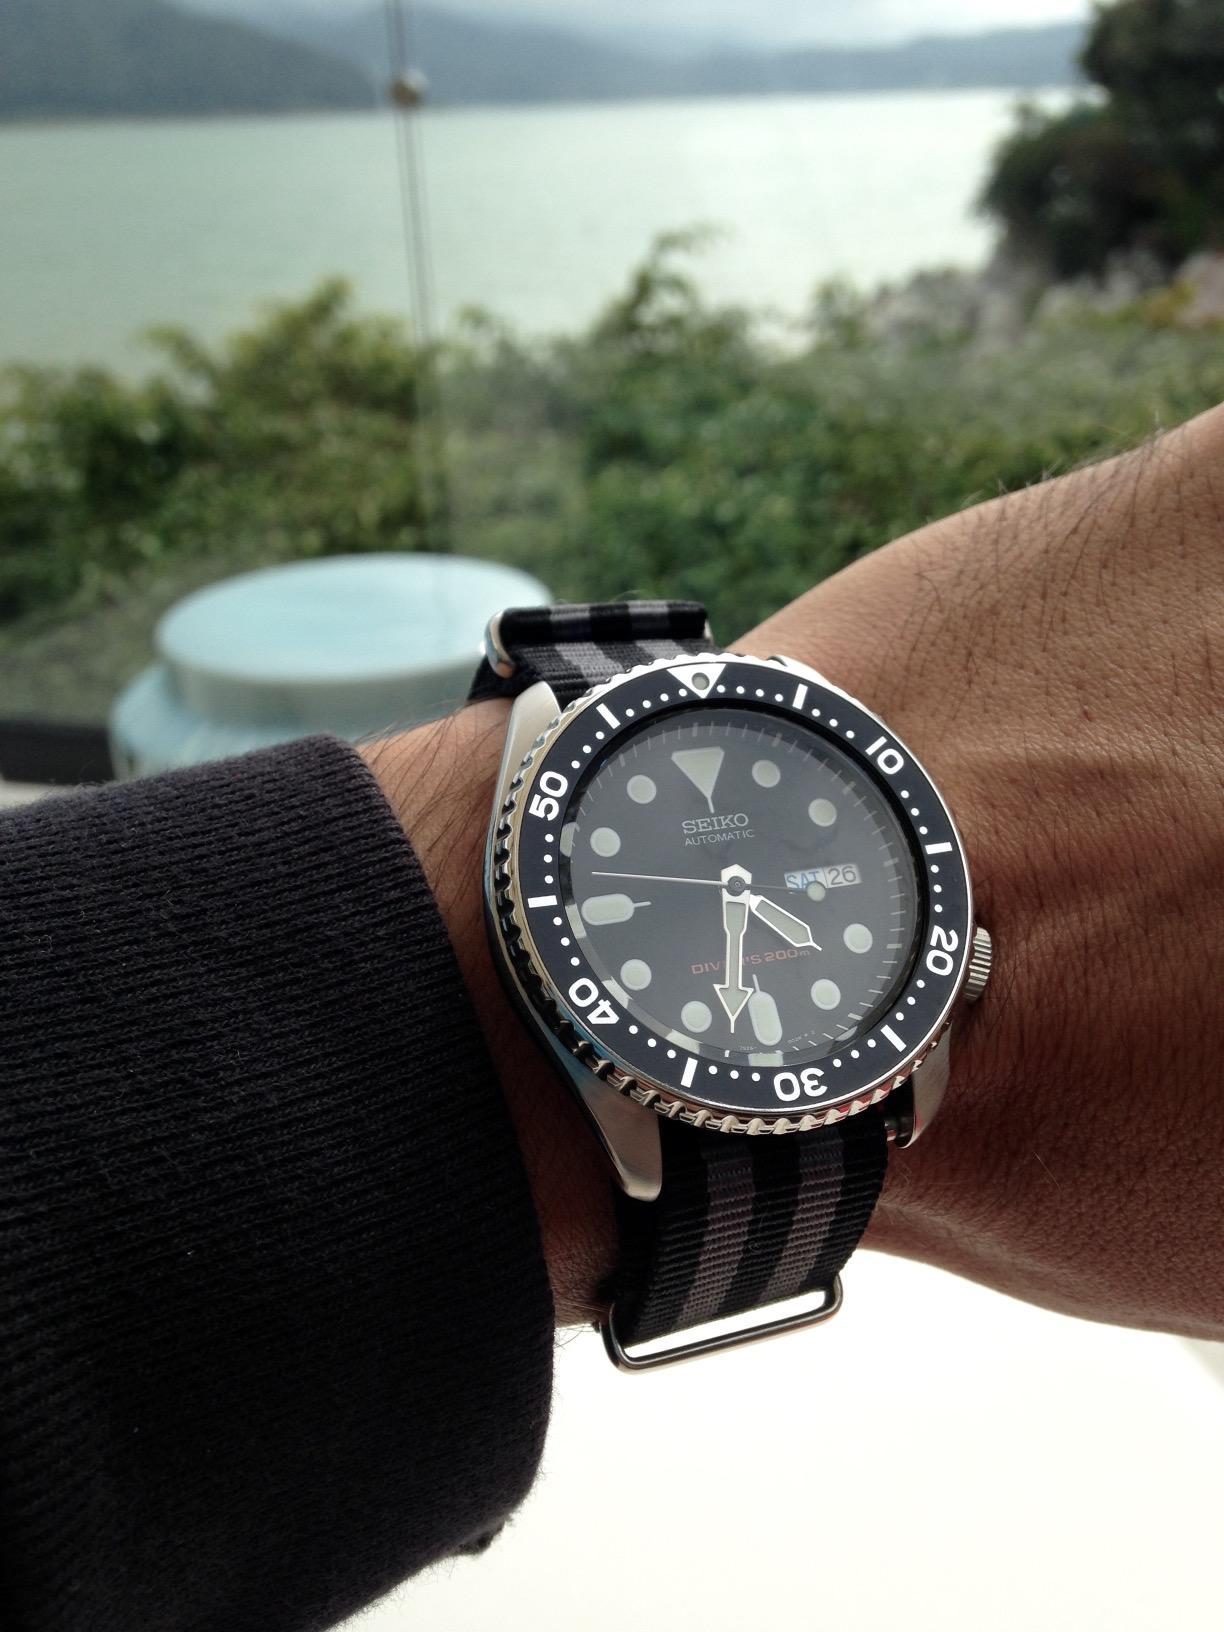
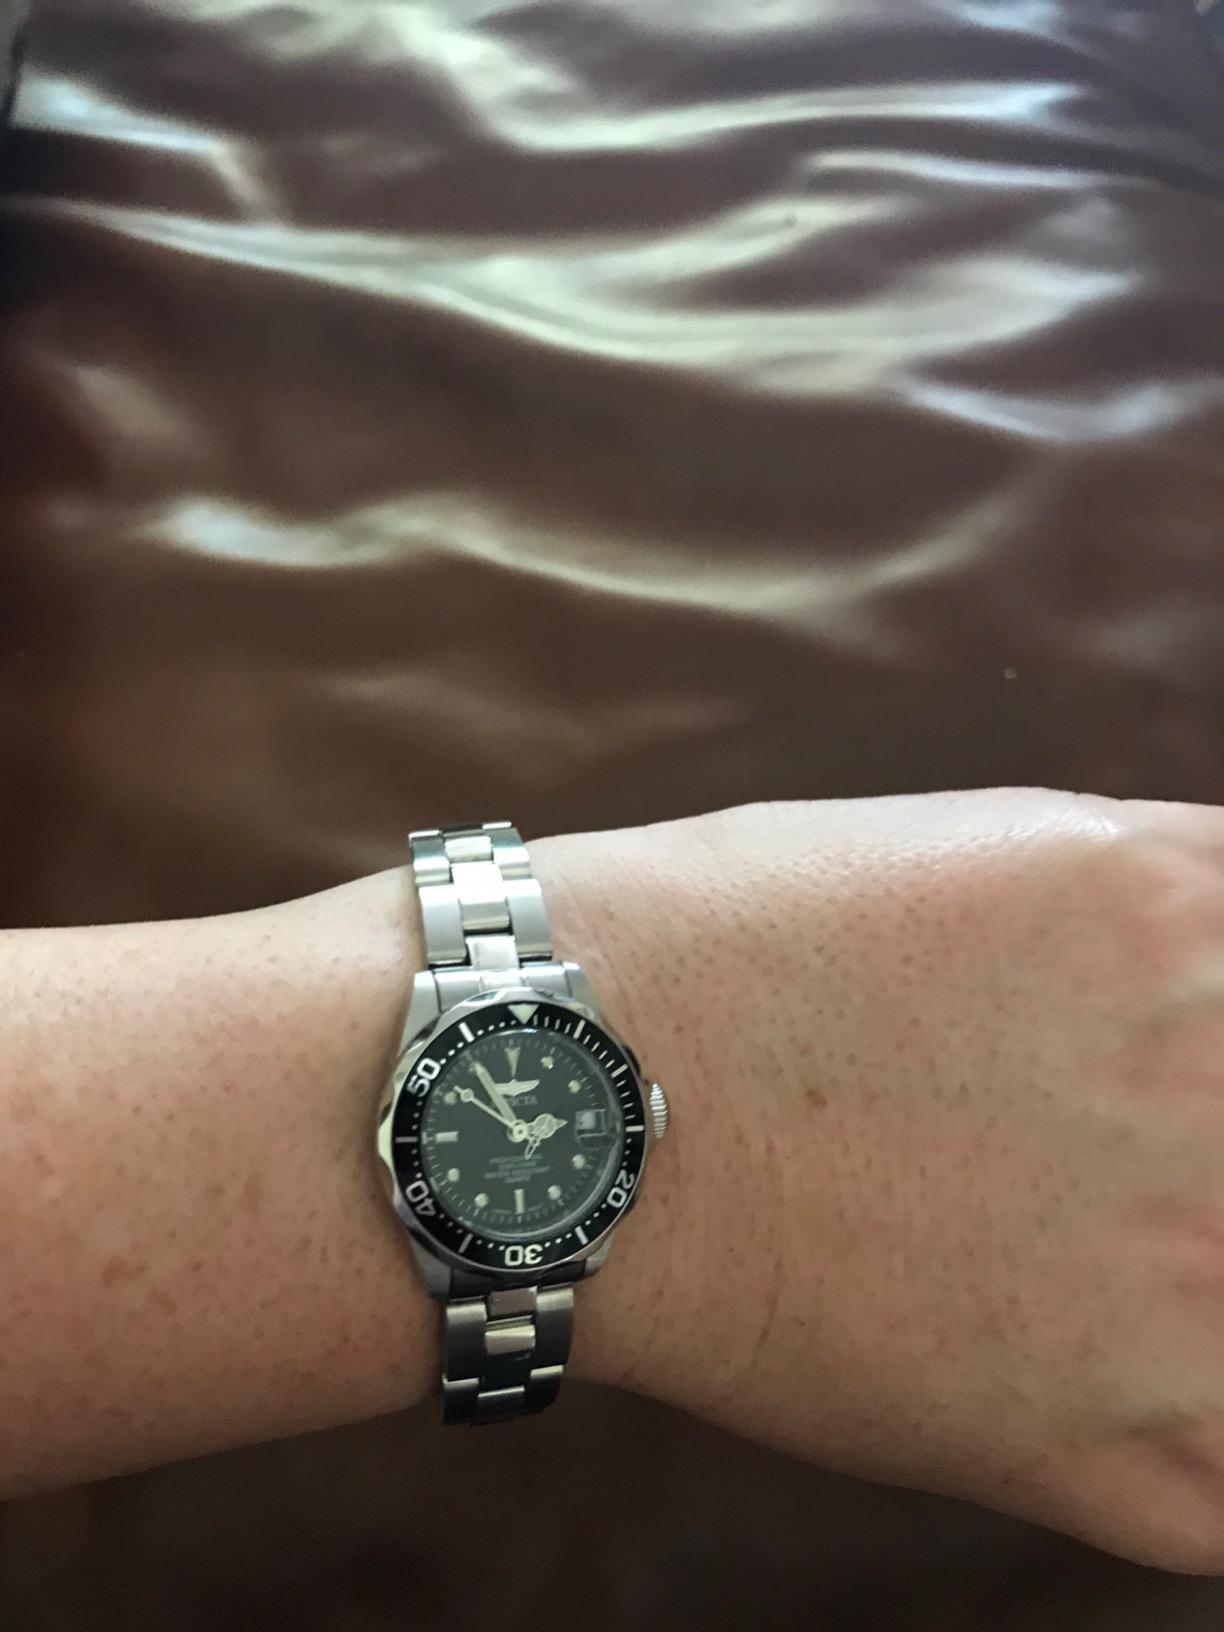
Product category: accessories_watch
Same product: no